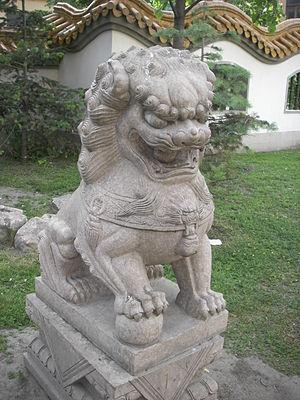
Le Poète mangeur de lions dans son repaire de pierre est un exemple célèbre de littérature à contraintes et de virelangue composé par Chao Yuen Ren. Il s'agit d'un texte de 92 caractères chinois, tous prononcés shi selon différents tons lorsqu'il est lu en mandarin standard.